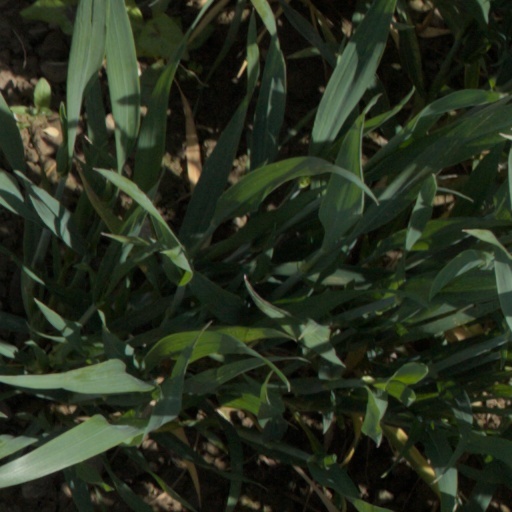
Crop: wheat